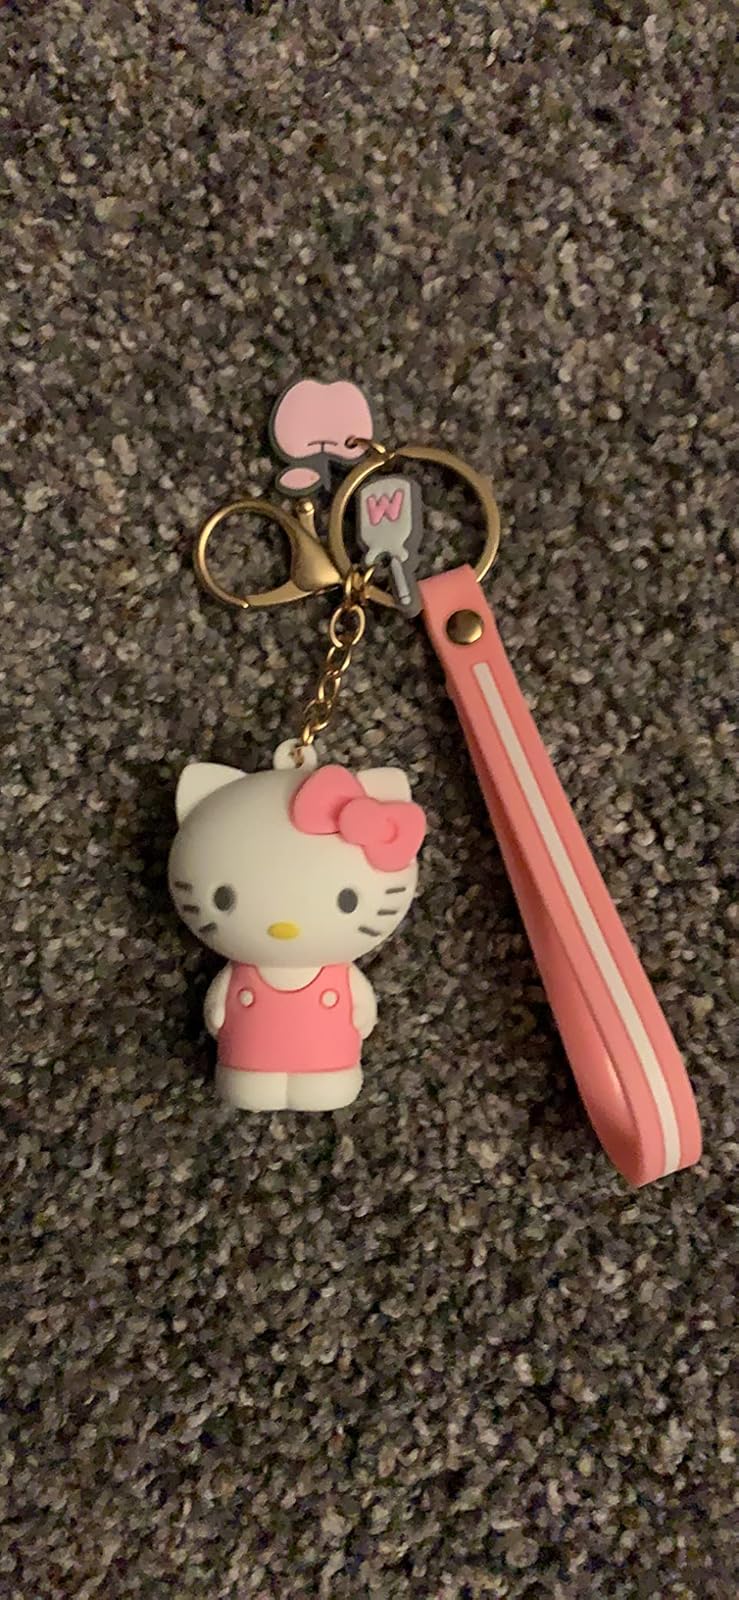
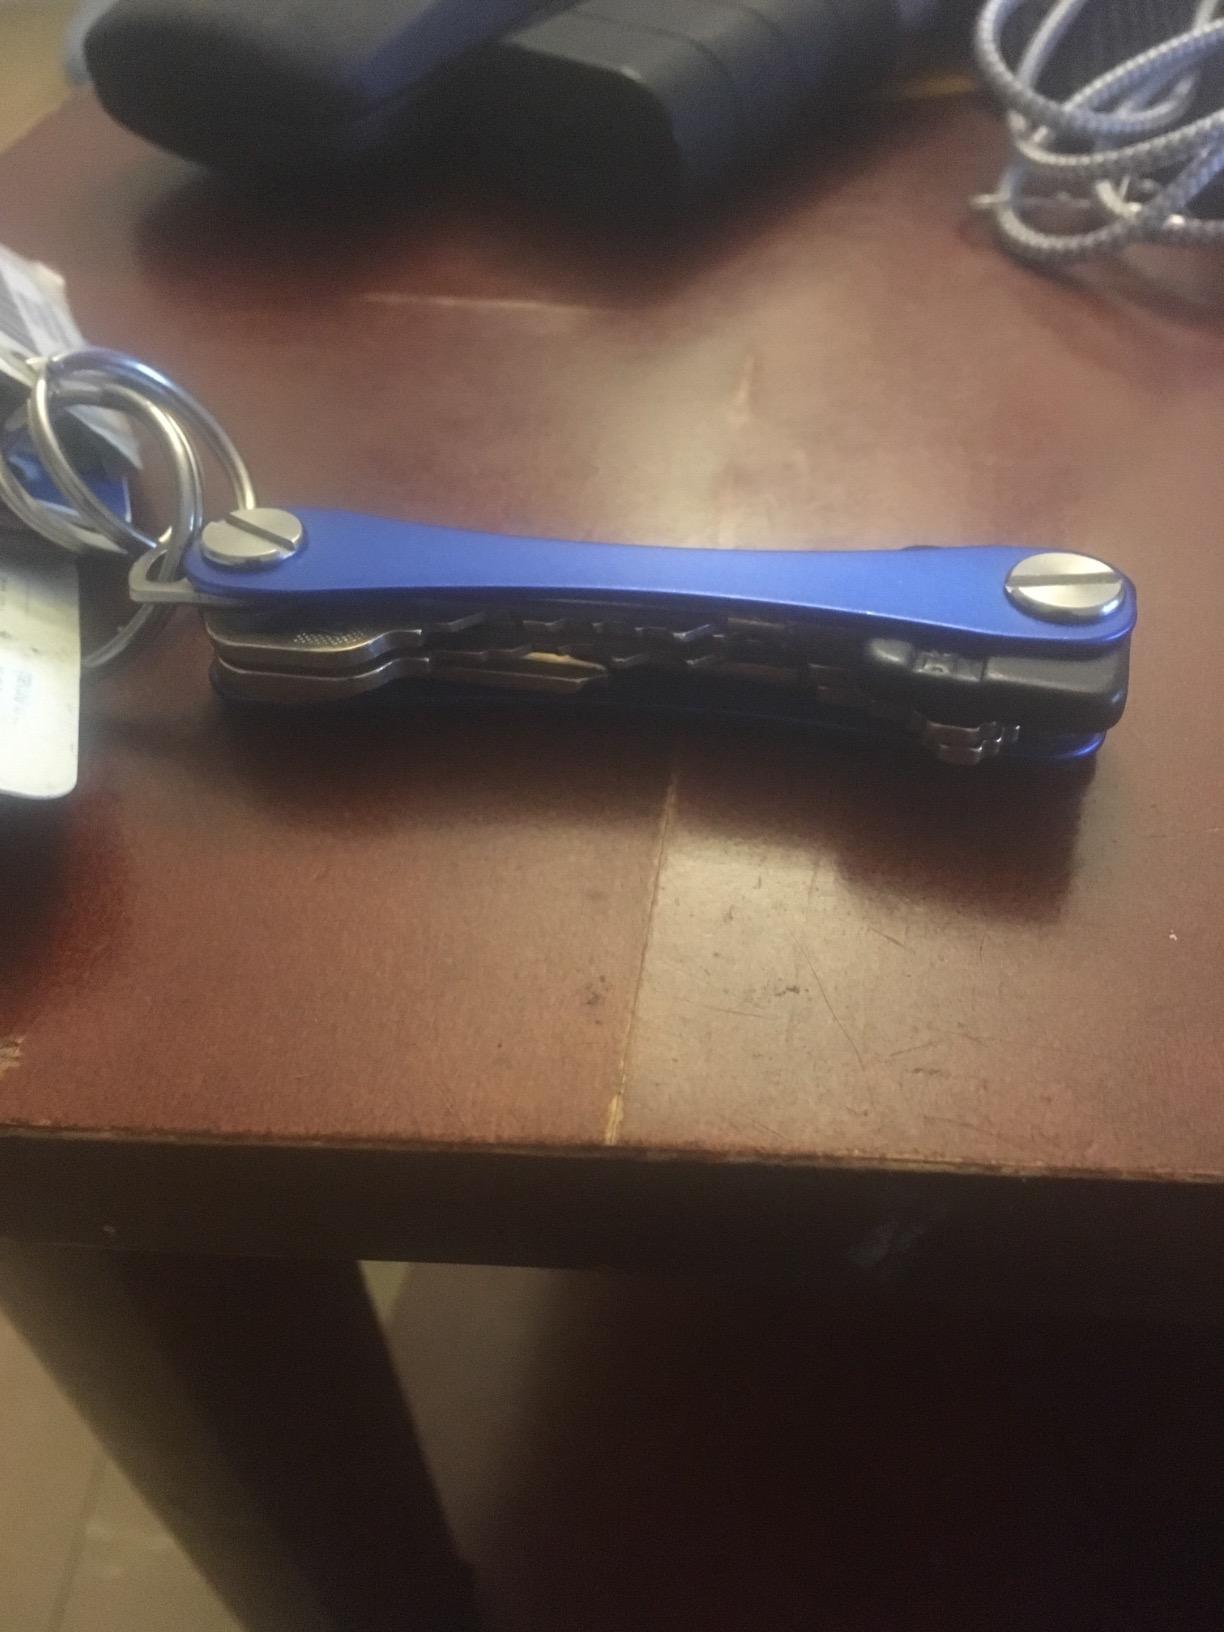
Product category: accessories_keychain
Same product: no